Khorazm Region

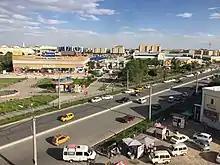
View of the central market area of Urgench from the fifth floor of the Hamkor Bank building. In the background the blue and white building of the "Gipermarket", the largest shopping centre in the town.

The climate is a typically arid continental climate, with cold winters and extremely hot, dry summers.